Pie in American cuisine

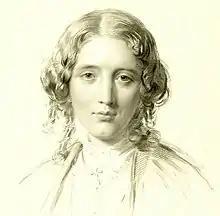
Harriet Beecher Stowe wrote in her 1869 novel "Oldtown Folks", based on recollections of her childhood, that the variety of pies created by American housewives "attested the boundless fertility of the feminine mind".

Pie in American cuisine evolved over centuries from savory game pies and fruit pies brought over by settlers. By the 1920s and 1930s there was growing consensus that cookbooks needed to be updated for the modern electric kitchen. New appliances, recipes and convenience food ingredients changed the way Americans made iconic dessert pies like key lime pie, coconut cream pie and banana cream pie.